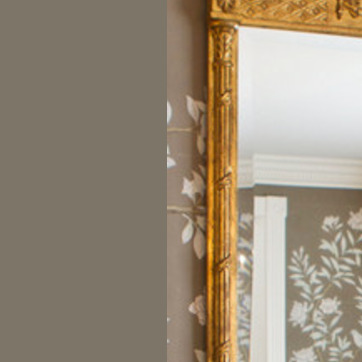
Material: wallpaper